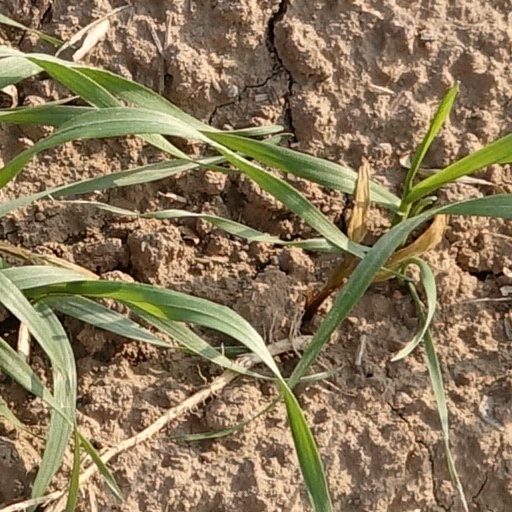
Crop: wheat